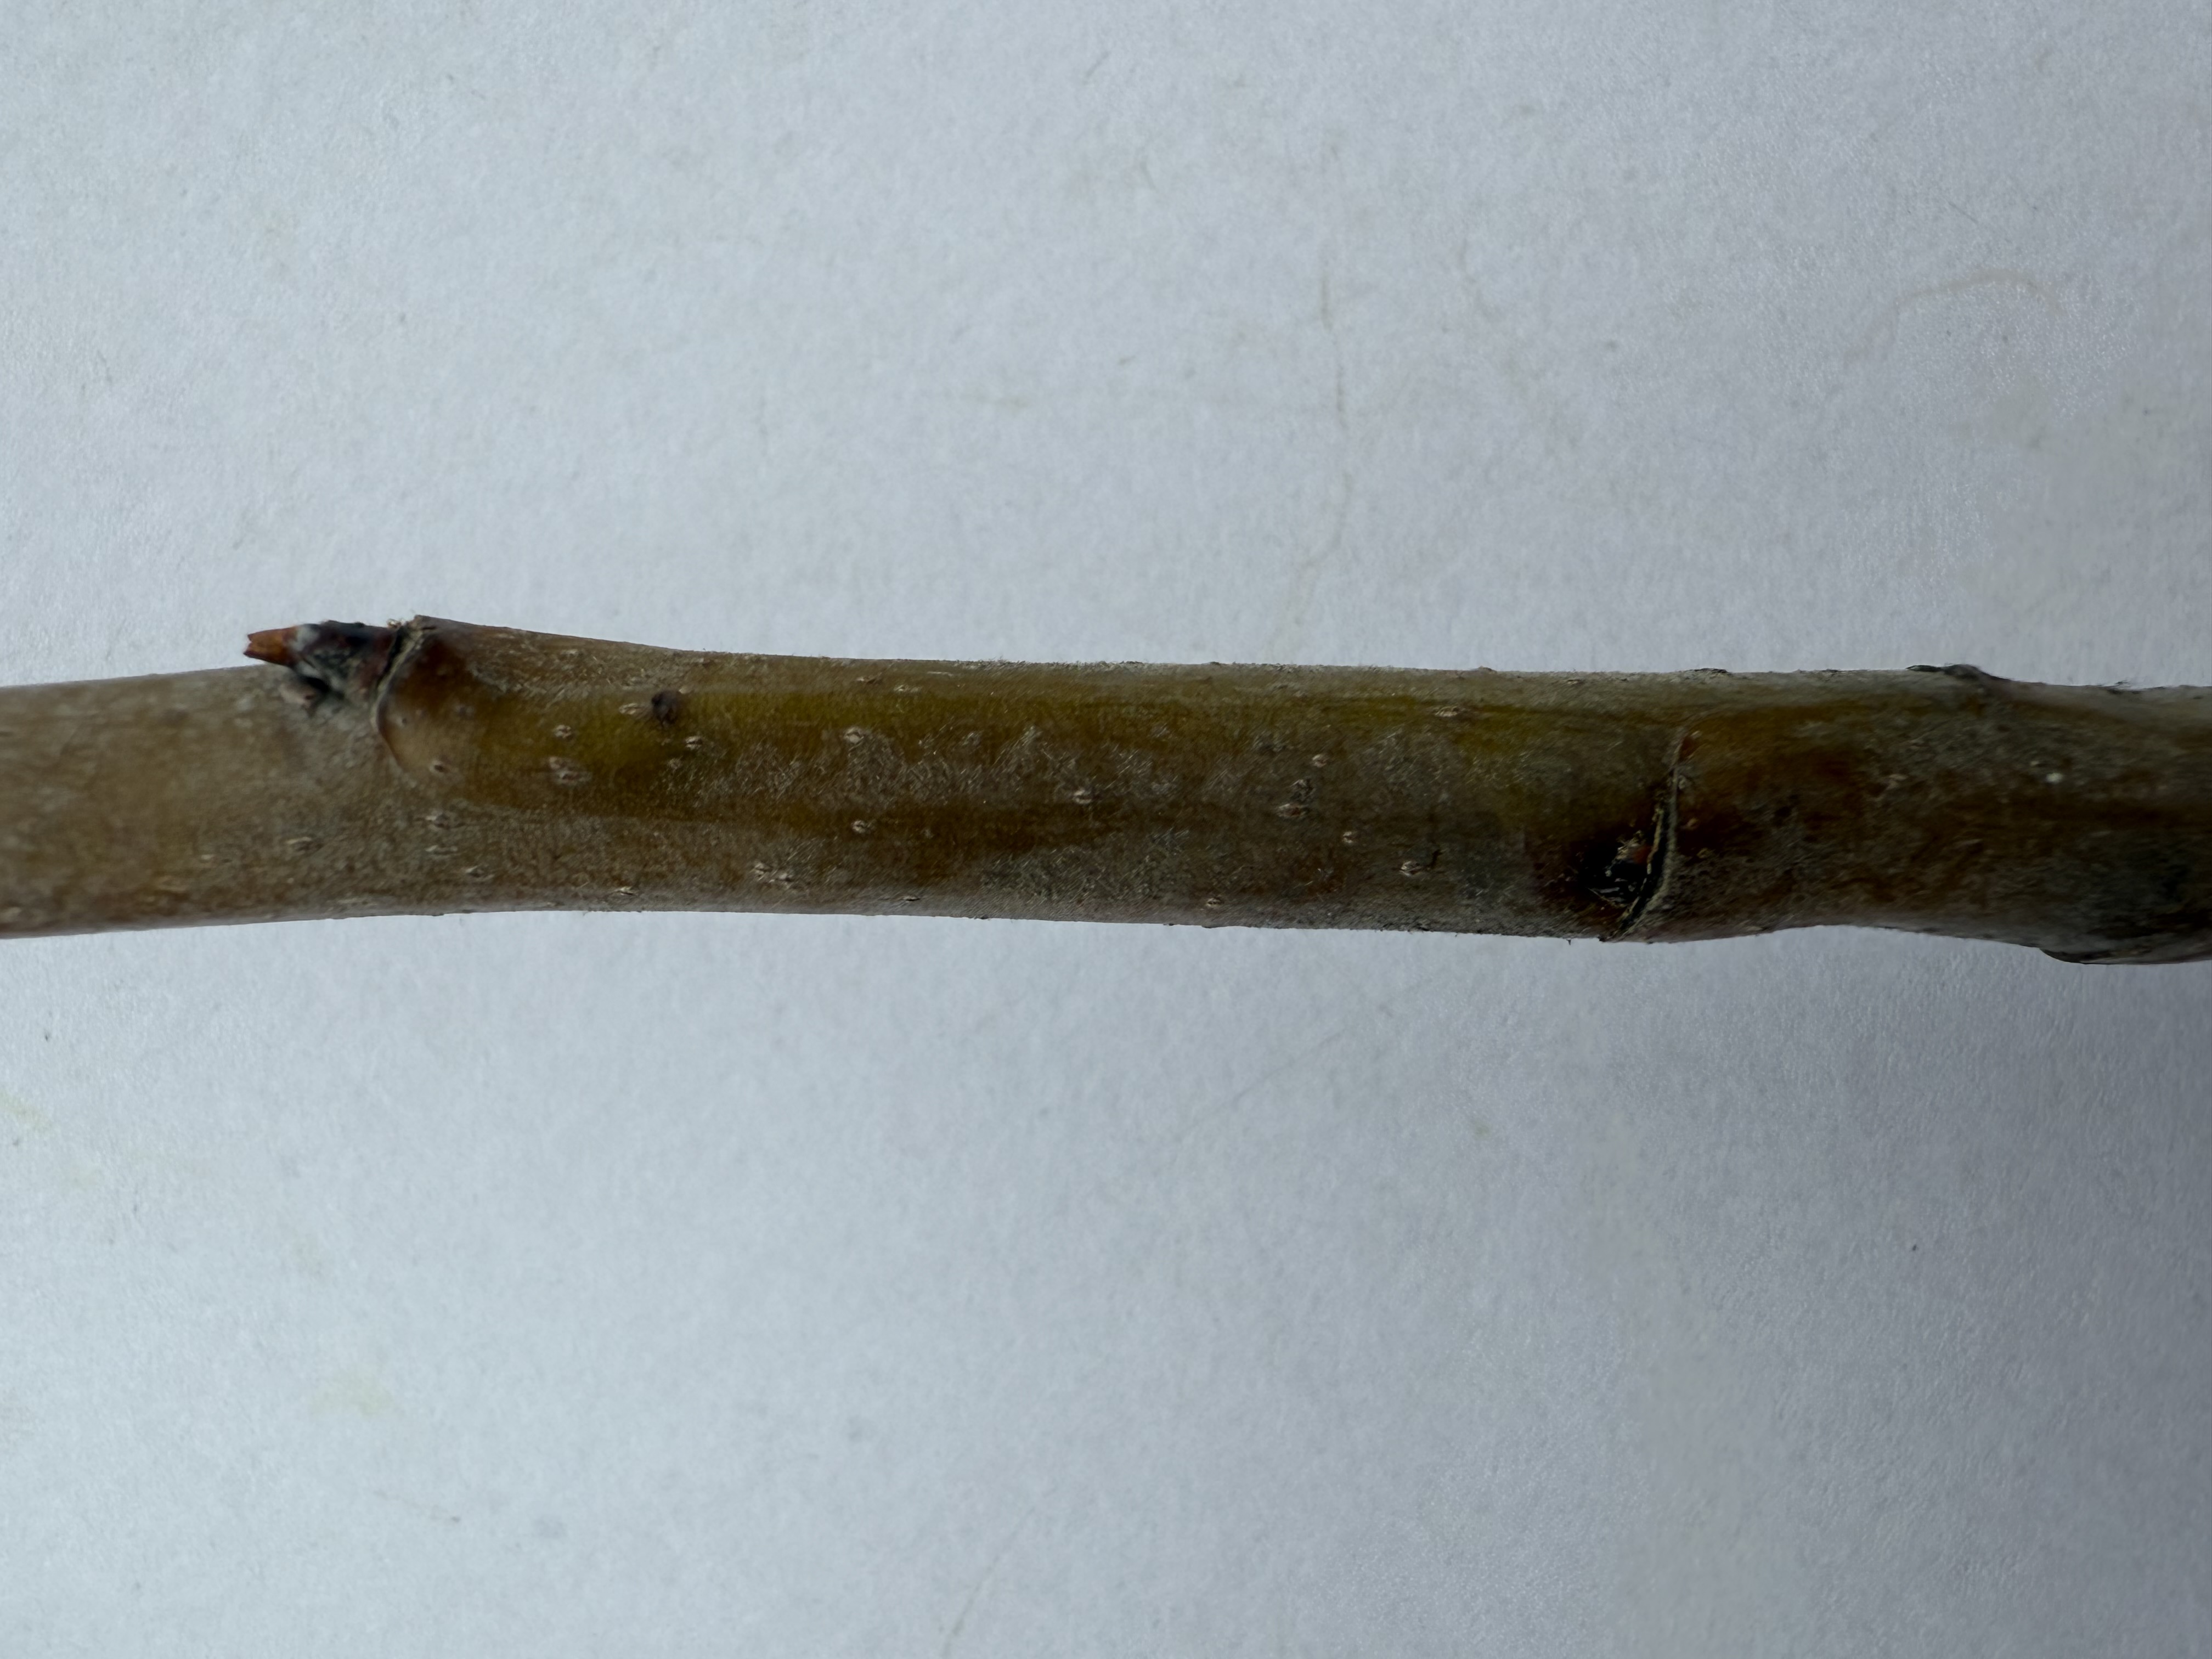
Variety: Santa Maria Pear